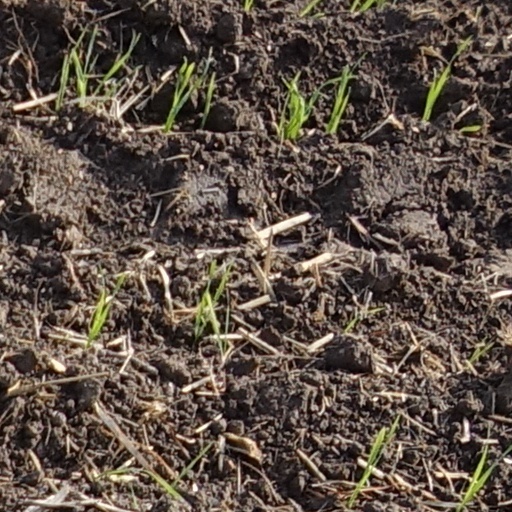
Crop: wheat